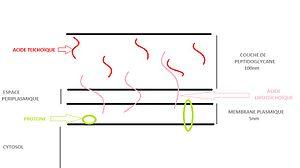
Bifidobacterium adolescentis est une bactérie à Gram positif. Elle appartient à l’ordre des Bifidobacteriales. On la retrouve dans le tube digestif de tous les êtres vivants hétérotrophes d’où son anaérobiose stricte. La colonisation du tube digestif par Bifidobacterium adolescentis se fait immédiatement après la naissance.